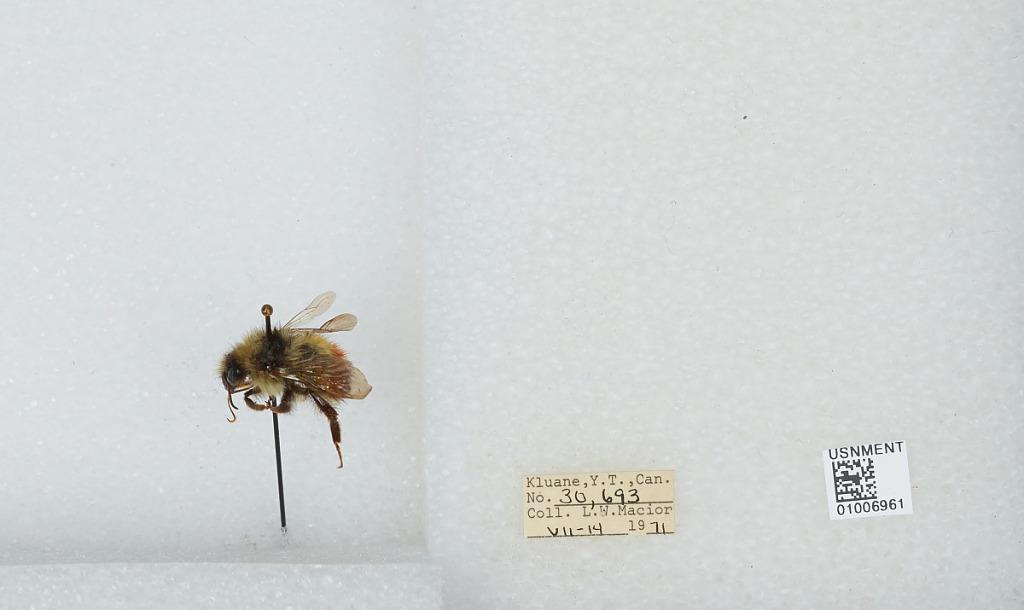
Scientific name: Bombus (Pyrobombus) flavifrons Cresson
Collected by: L. Macior
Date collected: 1971-7-14
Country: Canada
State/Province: Yukon Territory
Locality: Kluane
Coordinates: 60.75, -139.5